Drownings at Nantes

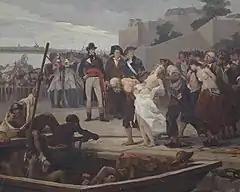
1882 painting by Joseph Aubert depicting the drownings

The drownings at Nantes were a series of mass executions by drowning during the Reign of Terror in Nantes, France, that occurred between November 1793 and February 1794. During this period, anyone arrested and jailed for not consistently supporting the Revolution, or suspected of being a royalist sympathizer, especially Catholic priests and nuns, were cast into the river Loire and drowned on the orders of Jean-Baptiste Carrier, the representative-on-mission in Nantes. Before the drownings ceased, as many as four thousand or more people, including innocent families with women and children, died in what Carrier himself called "the national bathtub".